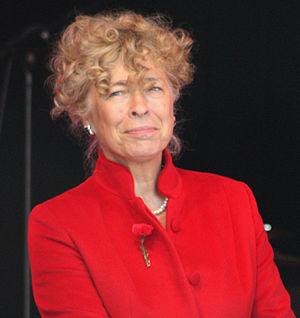
L’élection présidentielle allemande de 2004 s'est tenue le 23 mai 2004, lors de la réunion de la 12ᵉ Assemblée fédérale au palais du Reichstag, sous la présidence de Wolfgang Thierse, président du Bundestag.